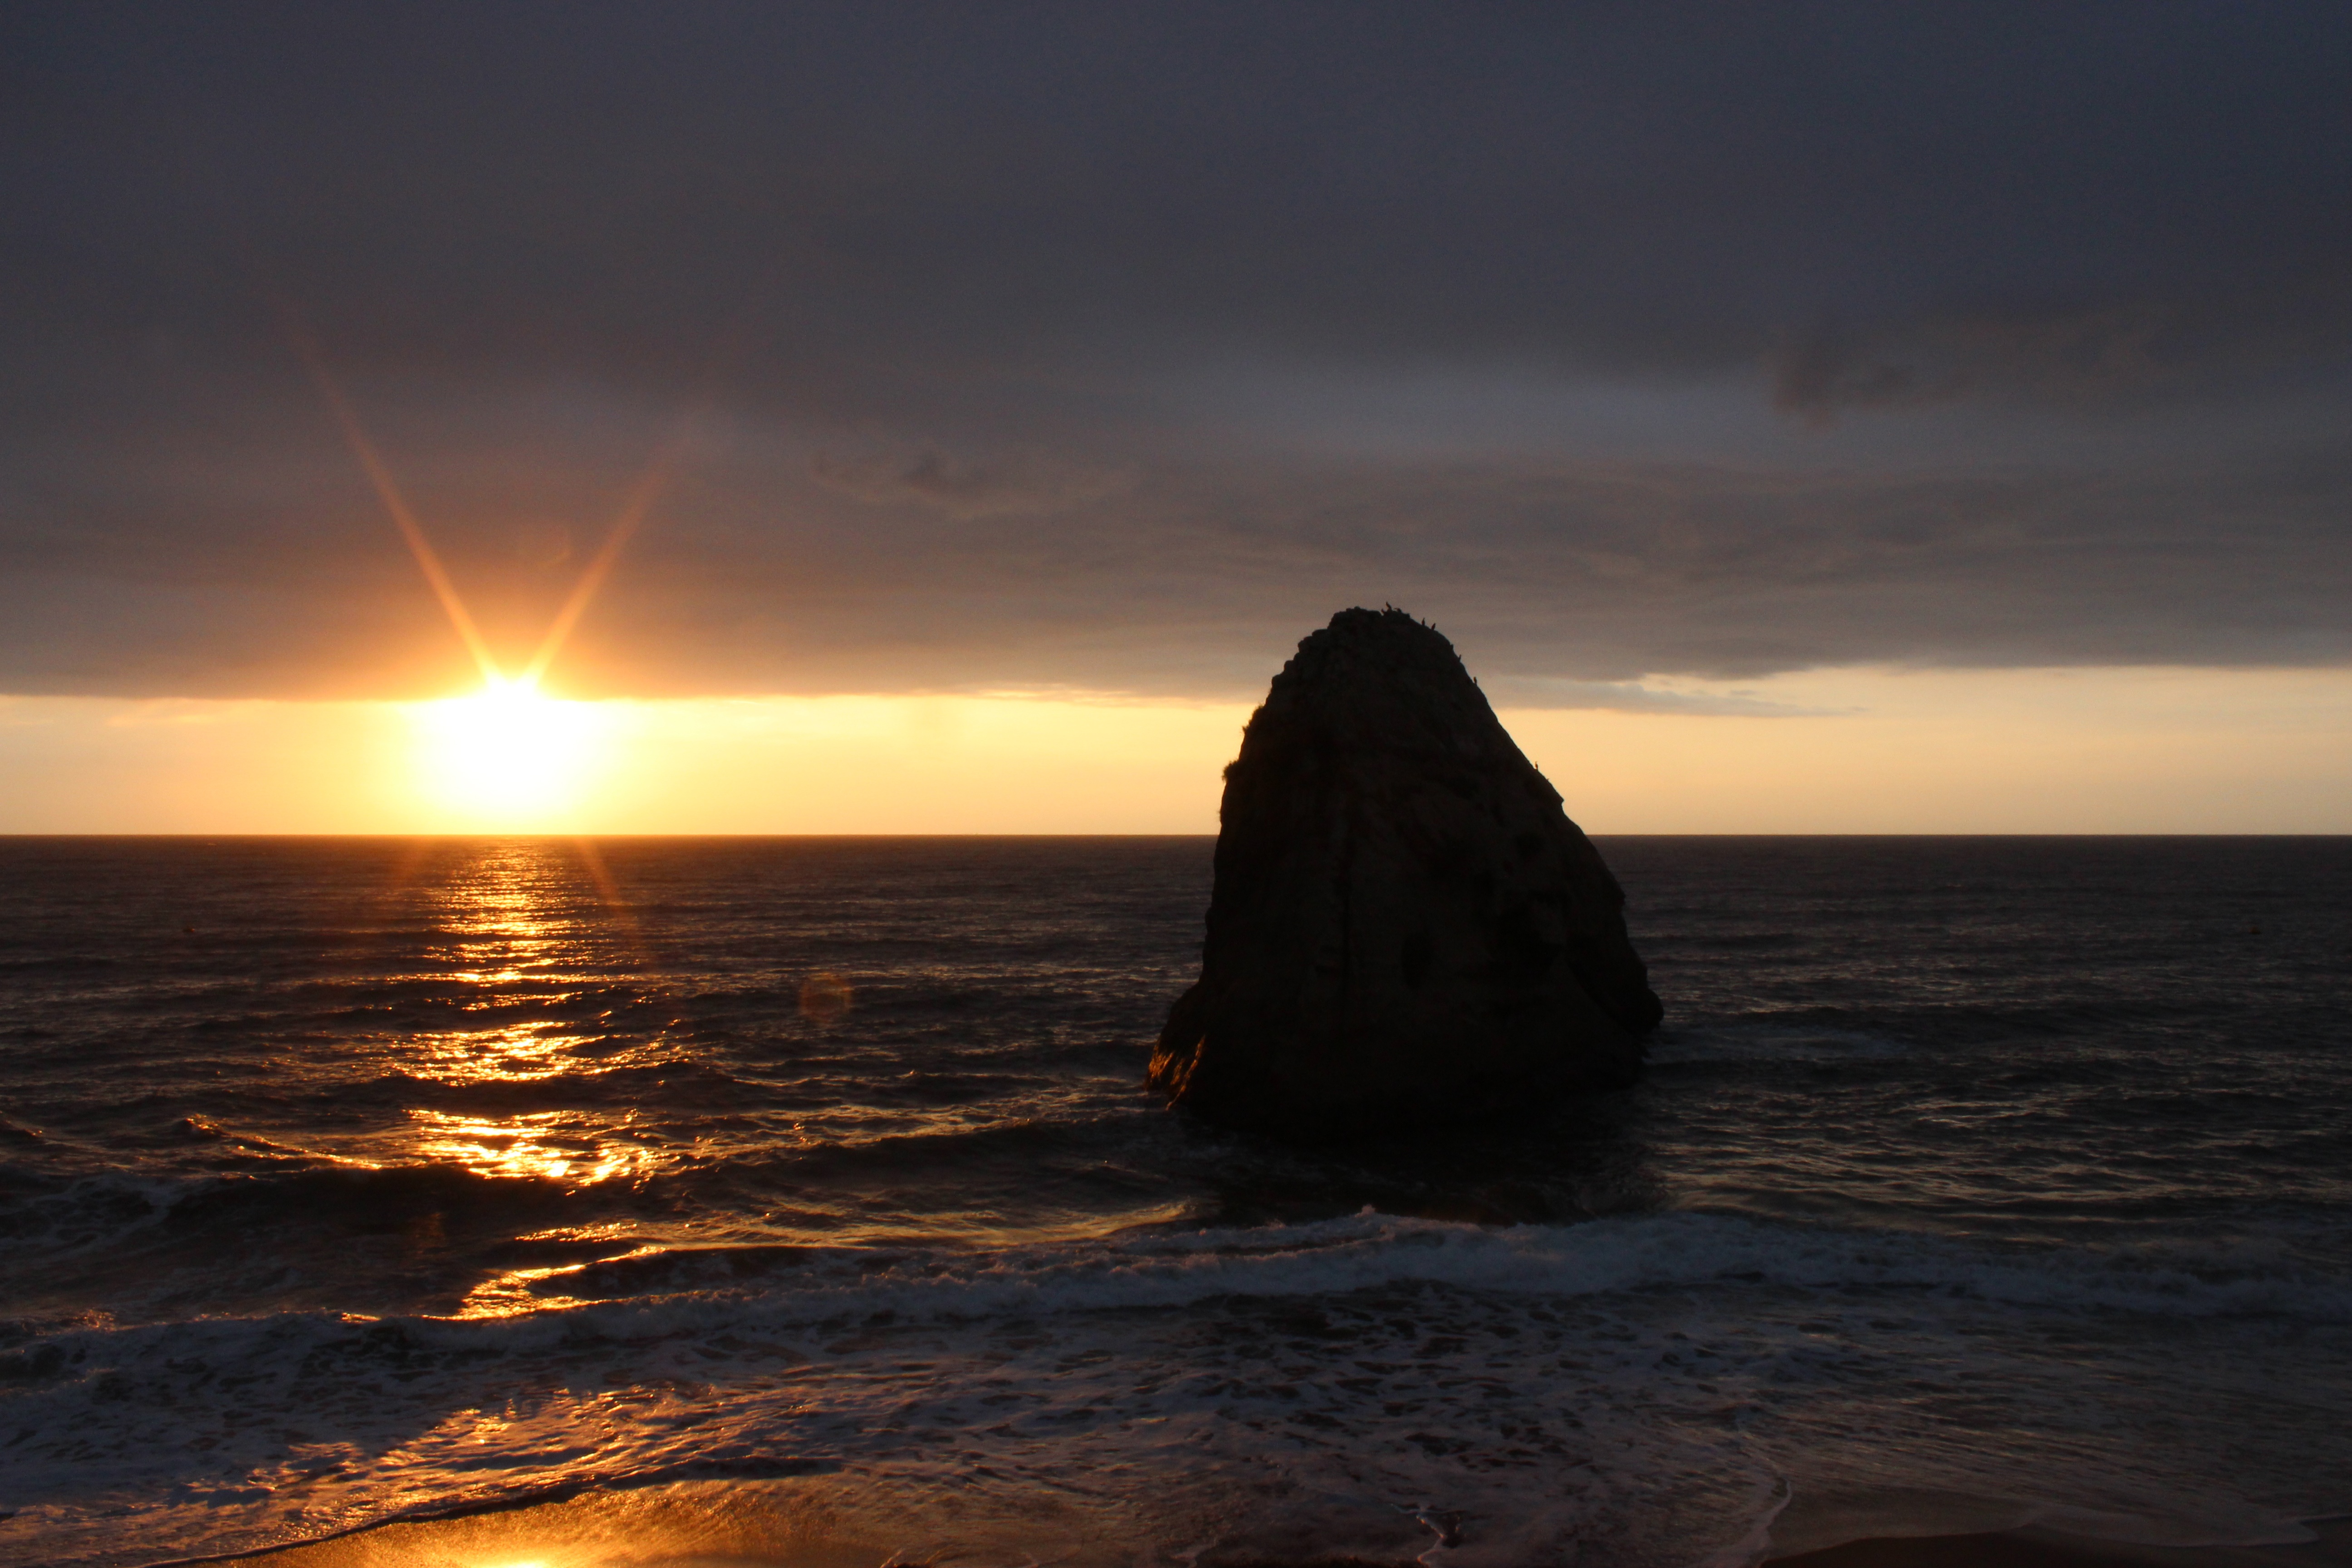
beach, sea, coast, sand, rock, ocean, horizon, light, cloud, sun, sunrise, sunset, sunlight, morning, shore, wave, dawn, dusk, evening, reflection, bay, asahi, body of water, cape, wind wave, futatsuiwa